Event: Nepal Earthquake
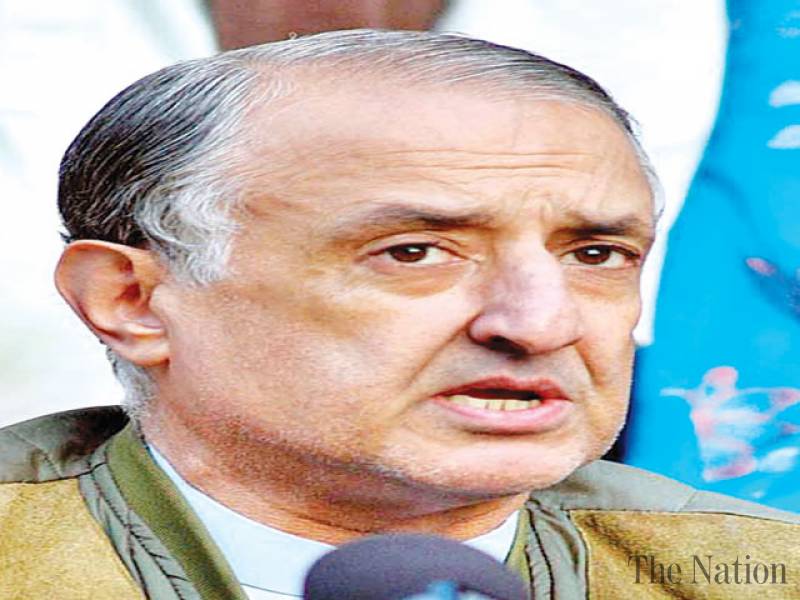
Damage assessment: no_damage